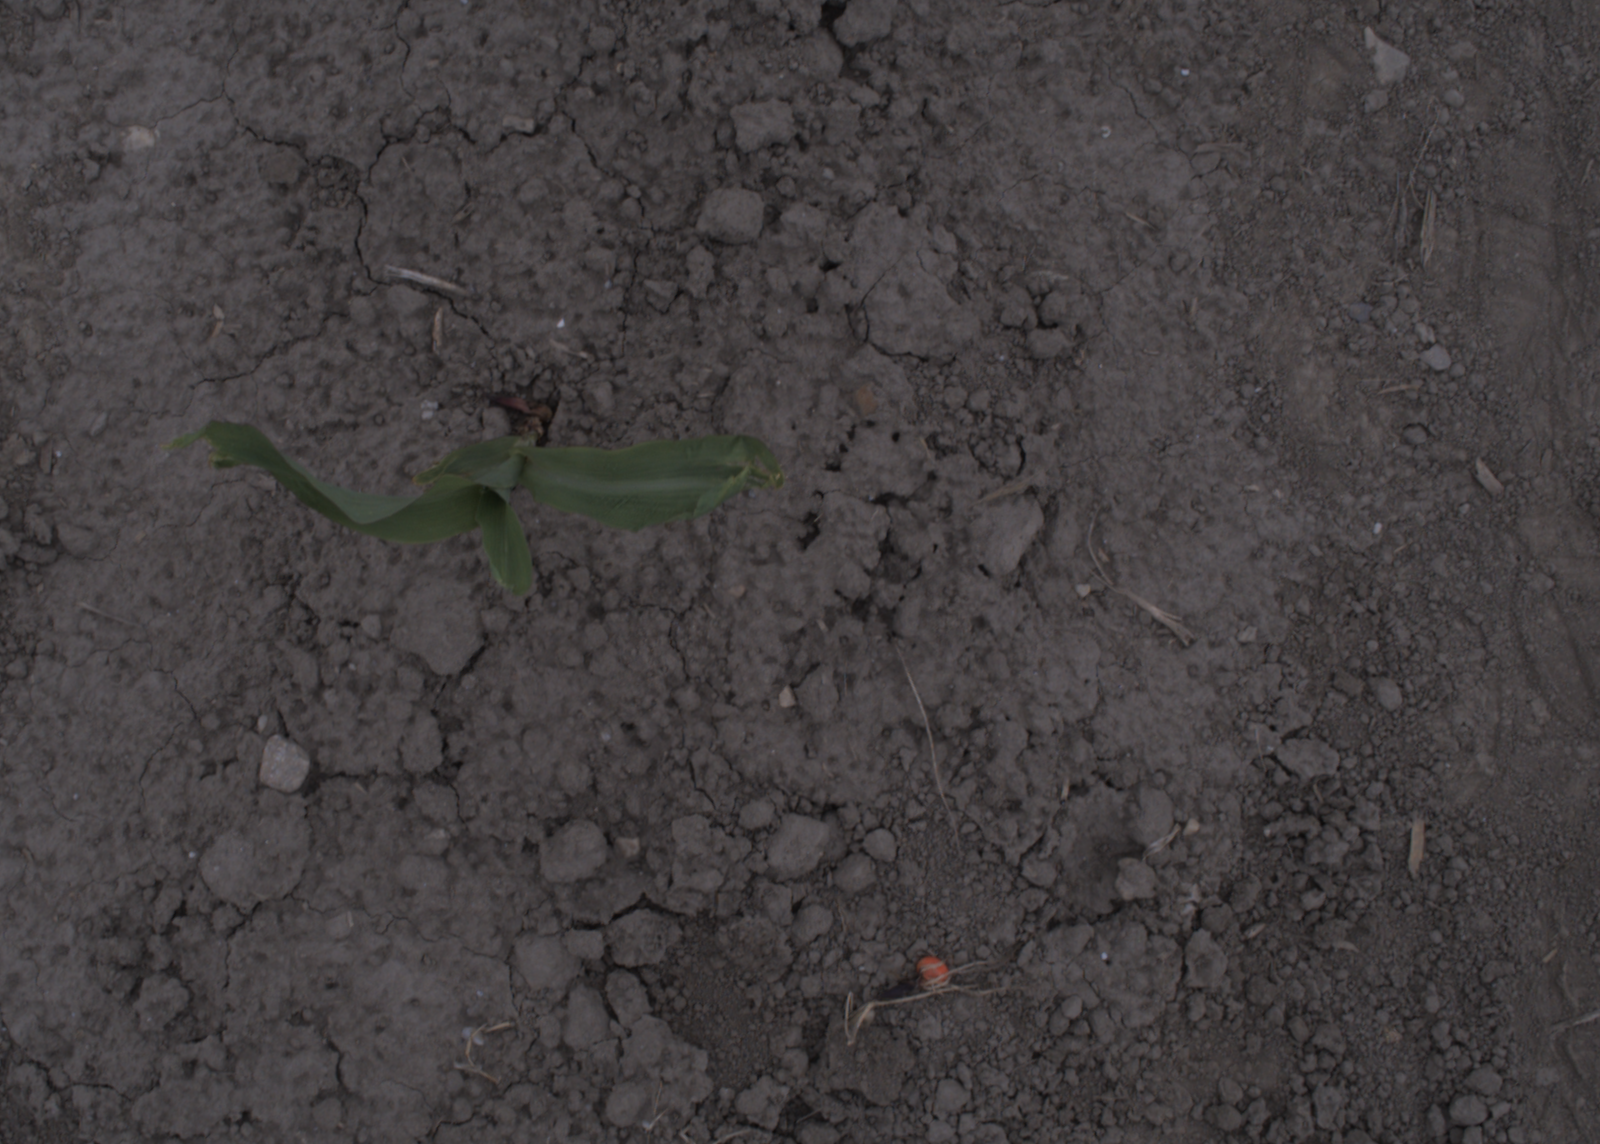
Capture date: 17.08.2020 10:20:45
Weather: cloudy
Wind: light
Seeding date: 21.07.2020
Plant canopy height (mm): 910